Question: Please indicate a possible affordance area of baseball bat that can be used for holding
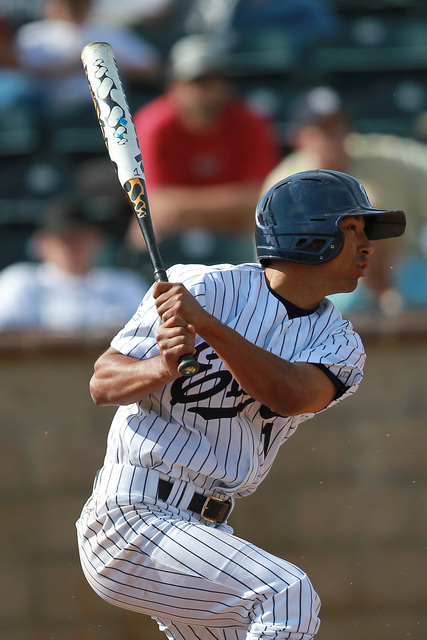
Answer: [148.237, 269.474, 204.377, 371.93]